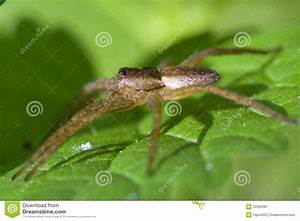
Label: ragno